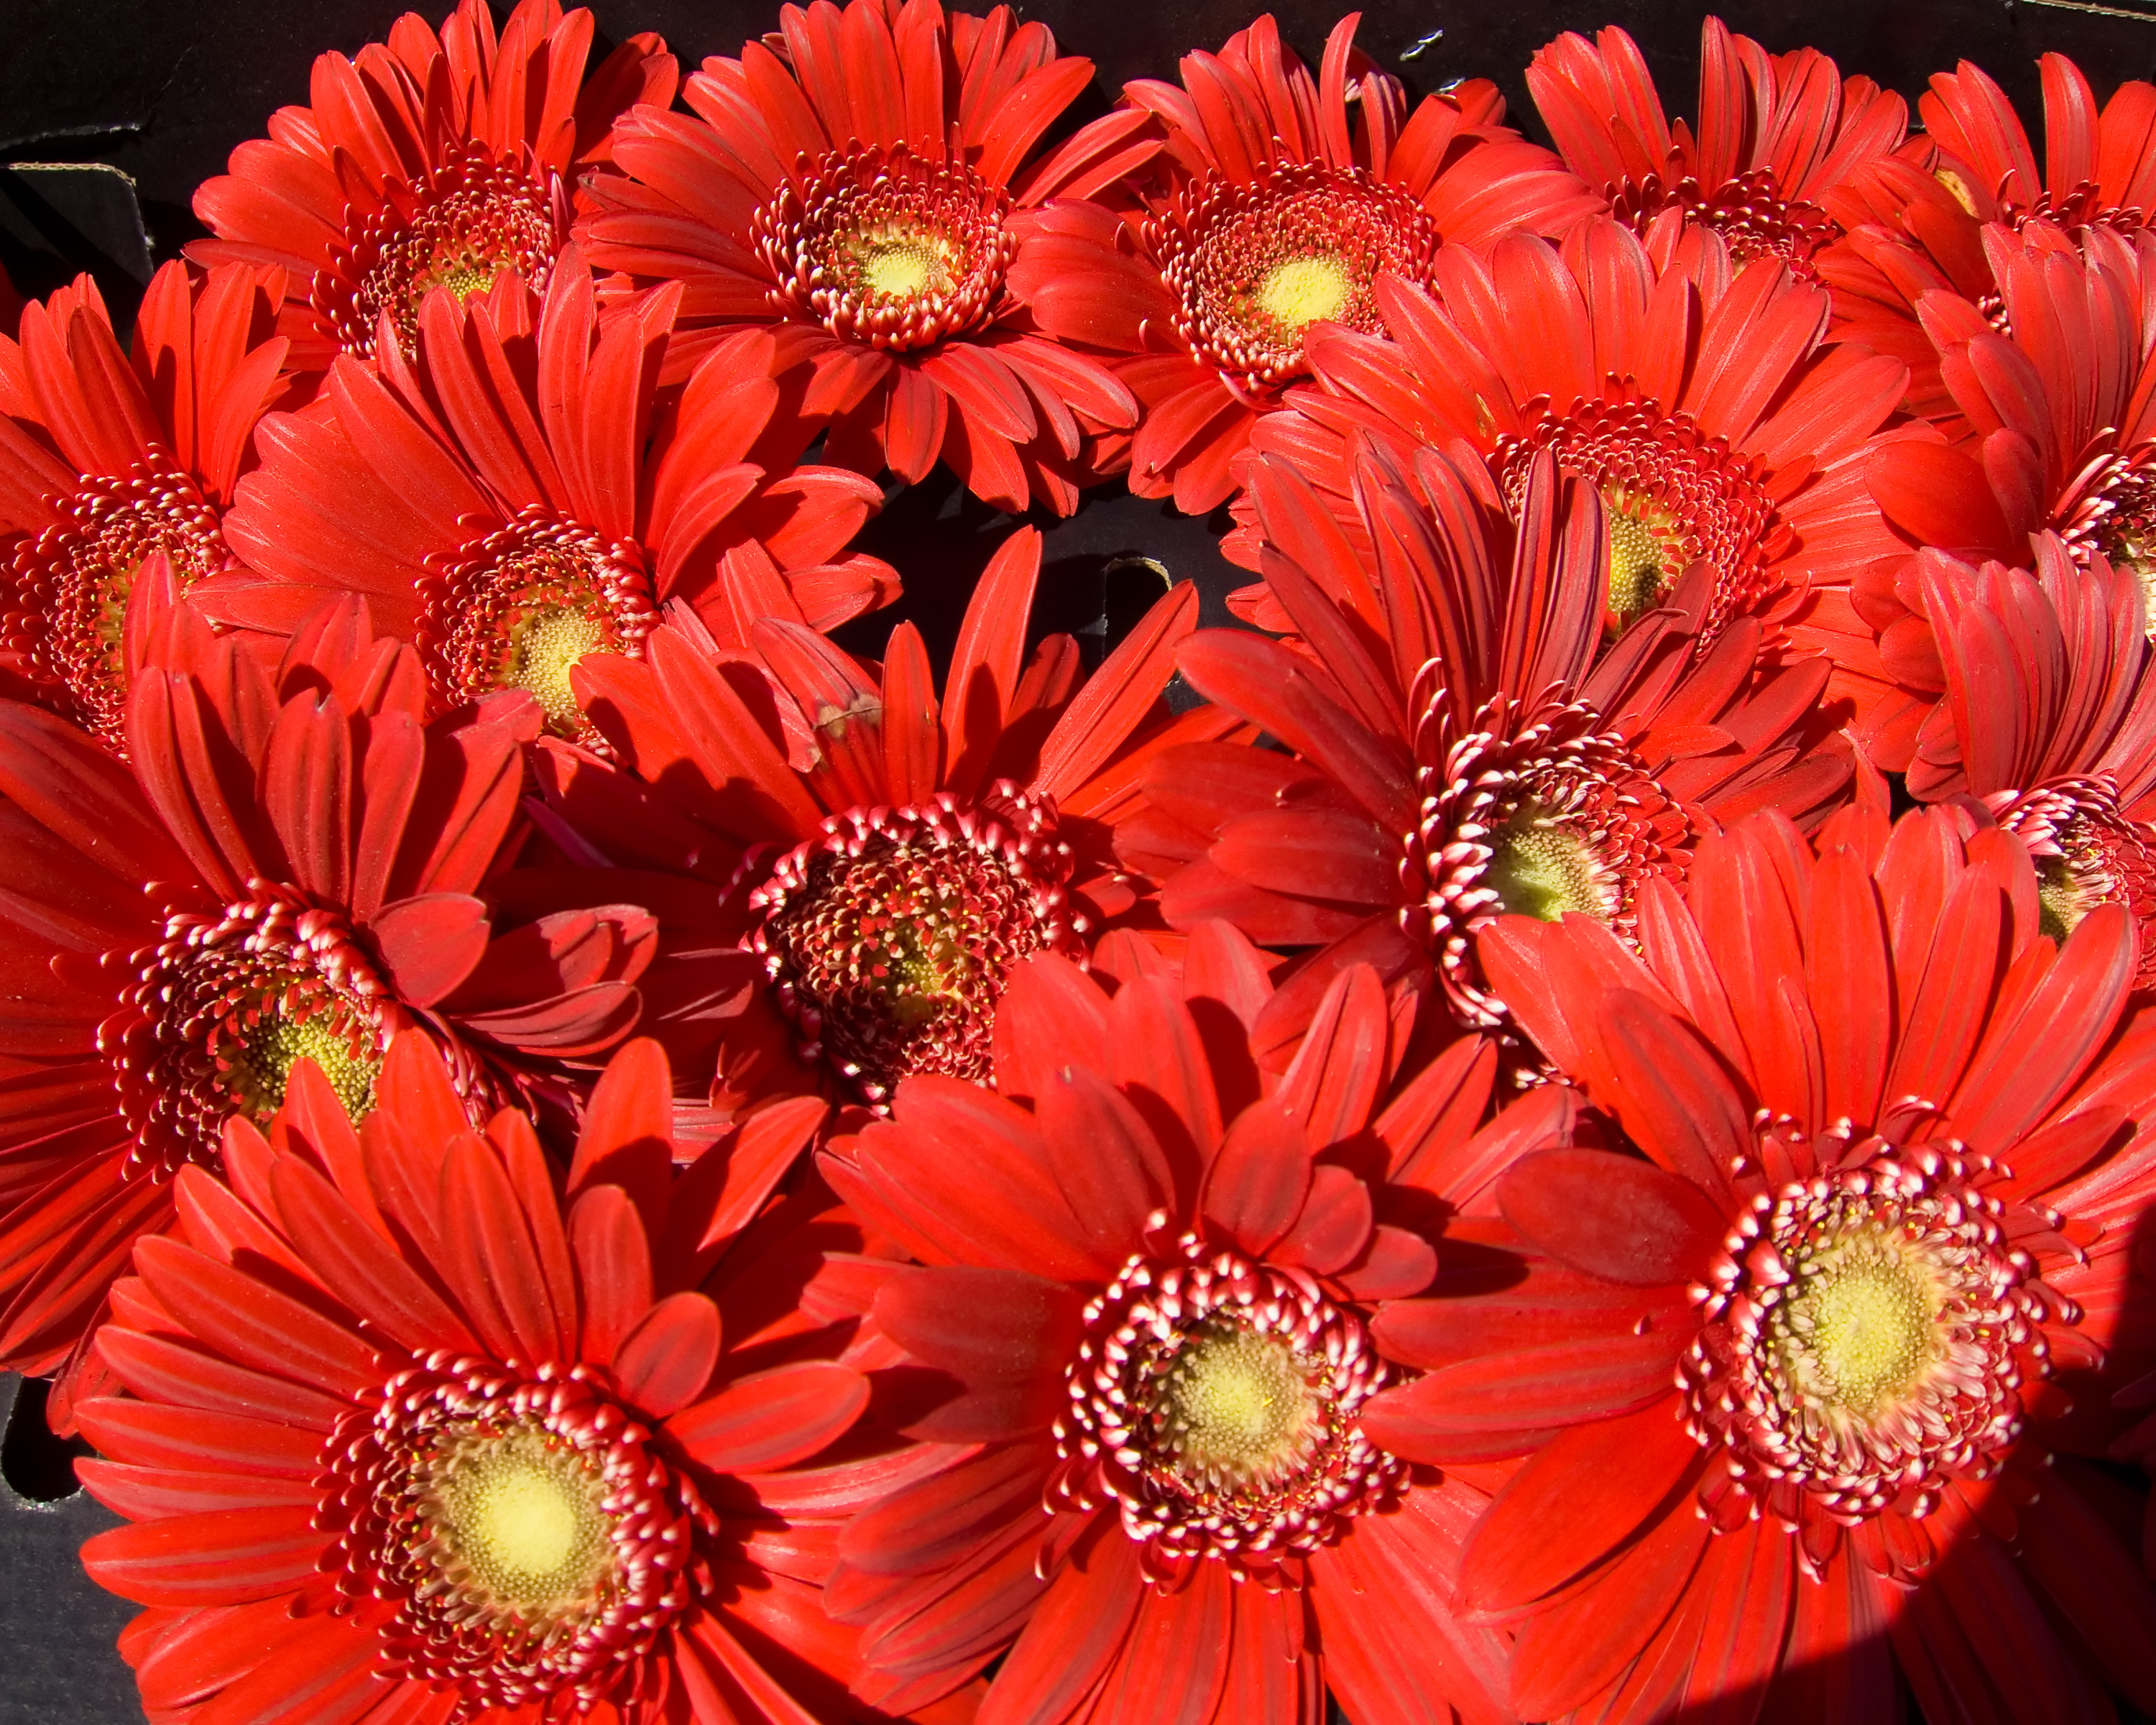
plant, flower, petal, red, flora, flowers, gerbera, floristry, macro photography, flowering plant, daisy family, annual plant, land plant, dorotheanthus bellidiformis